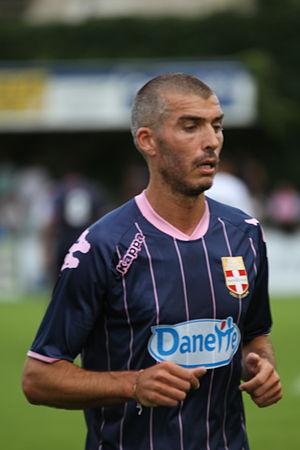
Jérôme Leroy, né le 4 novembre 1974 à Béthune, est un footballeur français qui évolue au poste de milieu de terrain.